United States v. Motion Picture Patents Co.

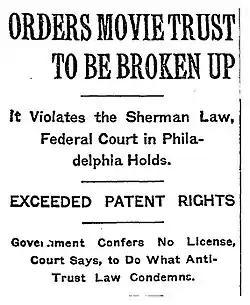
N.Y. Times headline announcing ruling that Trust must be broken up

The court then ordered that the Trust must be dissolved. The defendants appealed to the Supreme Court.